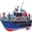
Label: ship